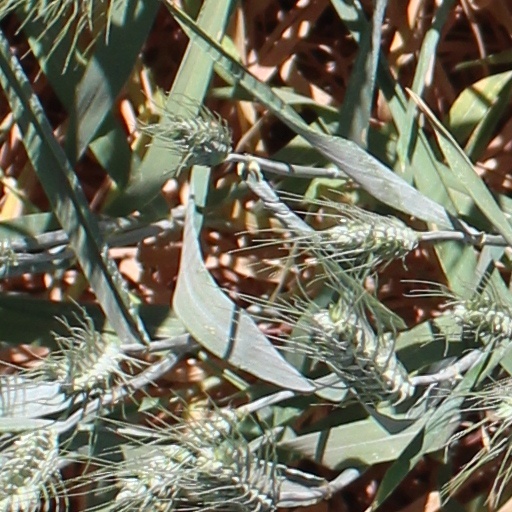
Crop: wheat